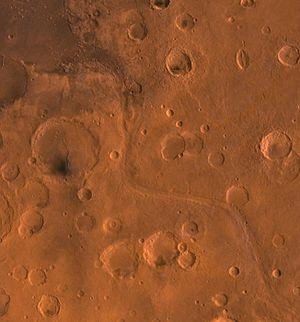
Zoom sur la formation de Mawrth Vallis sur la planète Mars. Photo de Viking Orbiter 1.
Mawrth Vallis est une vallée fluviale de 636 km de long située sur la planète Mars par 22,067° N, 16,917° E dans le quadrangle d'Oxia Palus, en bordure occidentale d'Arabia Terra sur le littoral de Chryse Planitia.